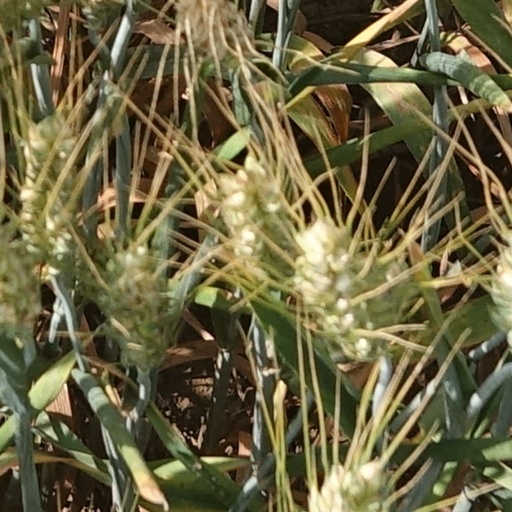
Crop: wheat